Wood Island station

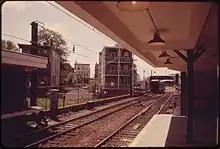
An outbound train approaching Wood Island in 1973

In 1941, the Boston Elevated Railway bought the BRB&L right of way from Day Square to Revere Beach for use as a high-speed trolley line similar to the Ashmont–Mattapan High-Speed Line; these plans were delayed by the onset of World War II. However, the 1926 "Report on Improved Transportation Facilities" and 1945–47 "Coolidge Commission Report" recommended that the East Boston Tunnel line, which had been converted to rapid transit from streetcars in 1924, be extended to Lynn via the BBRB&L route rather than using it for a trolley line.